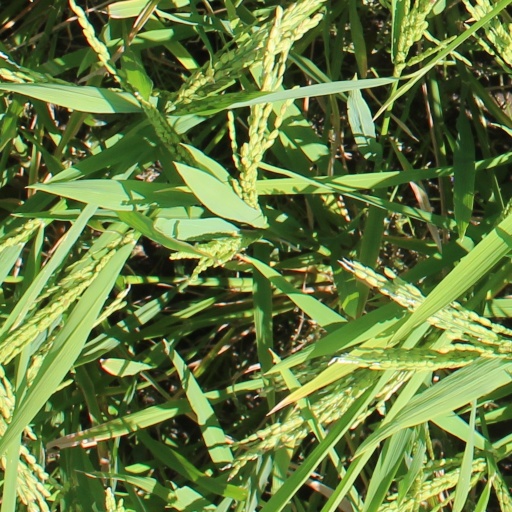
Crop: rice